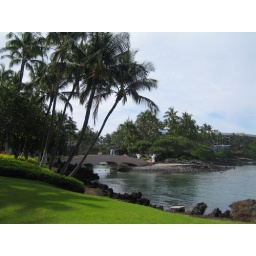
Since the beach around the hotel was so rocky, Hilton built a lagoon, fed by the ocean water.